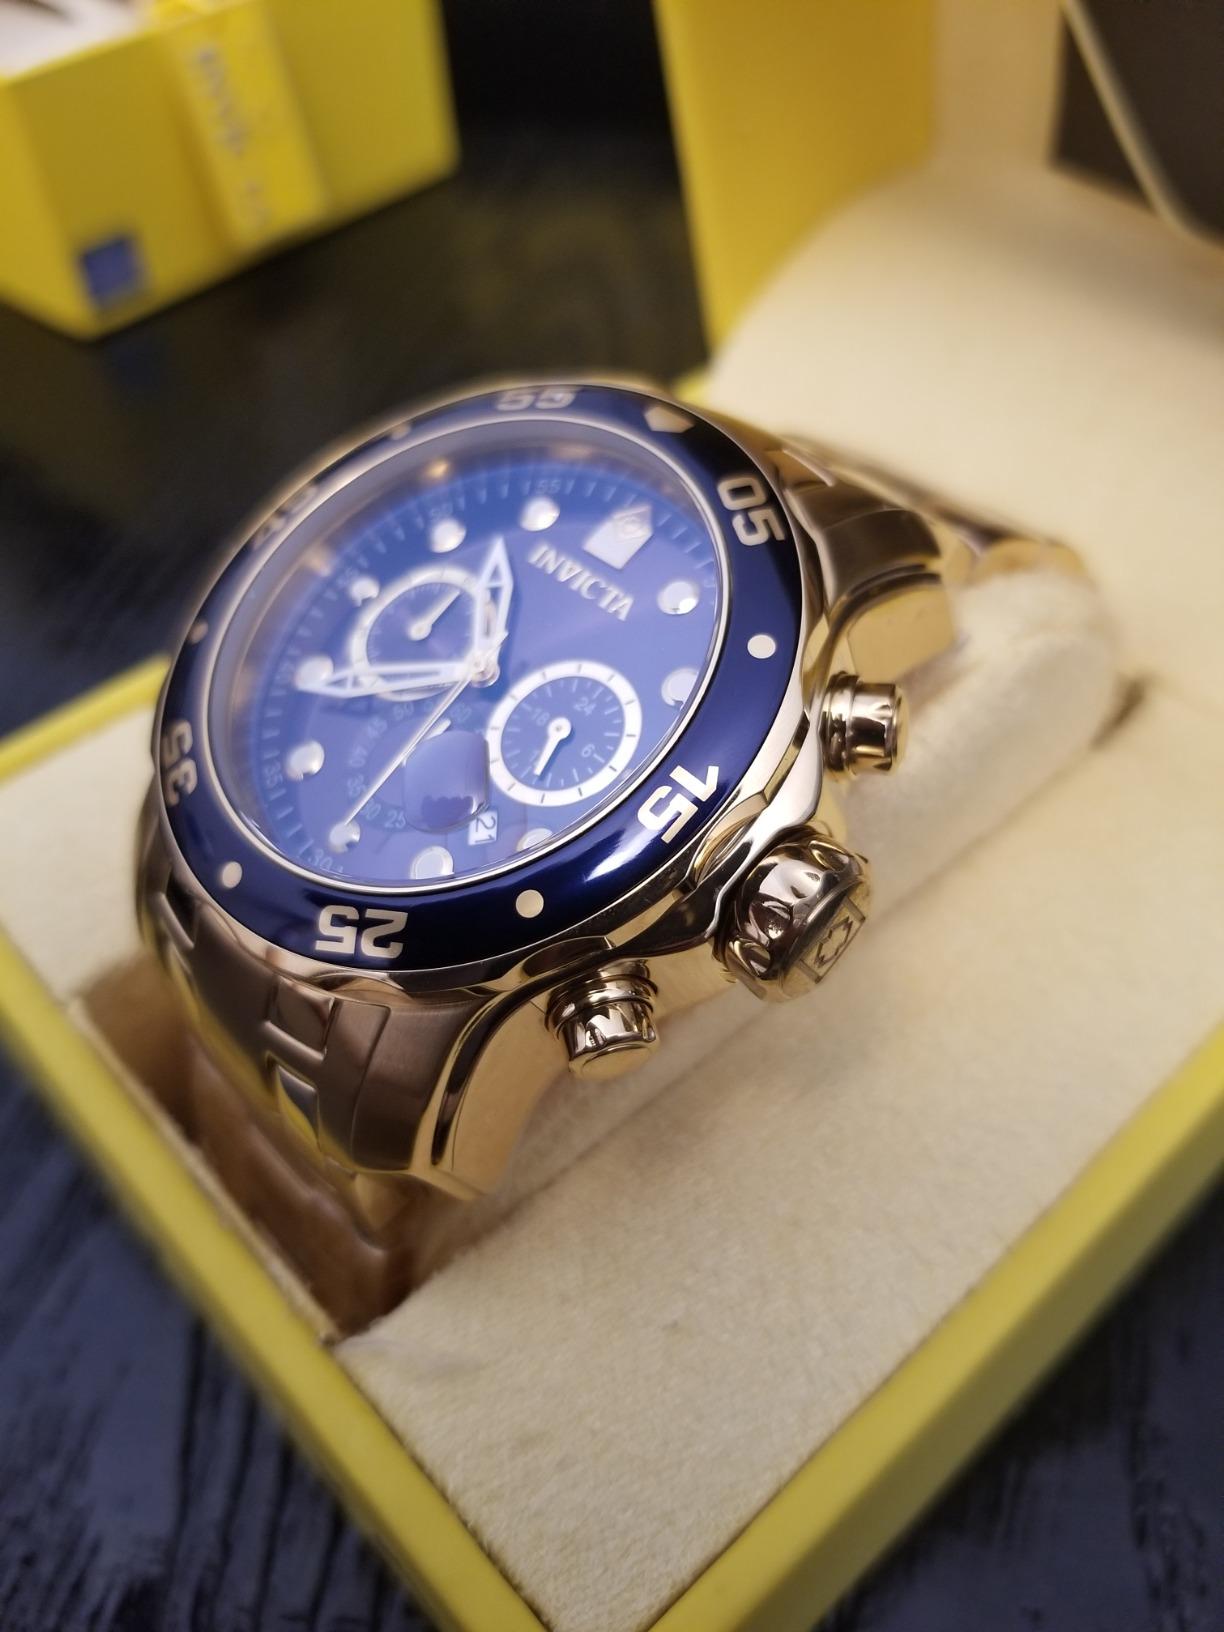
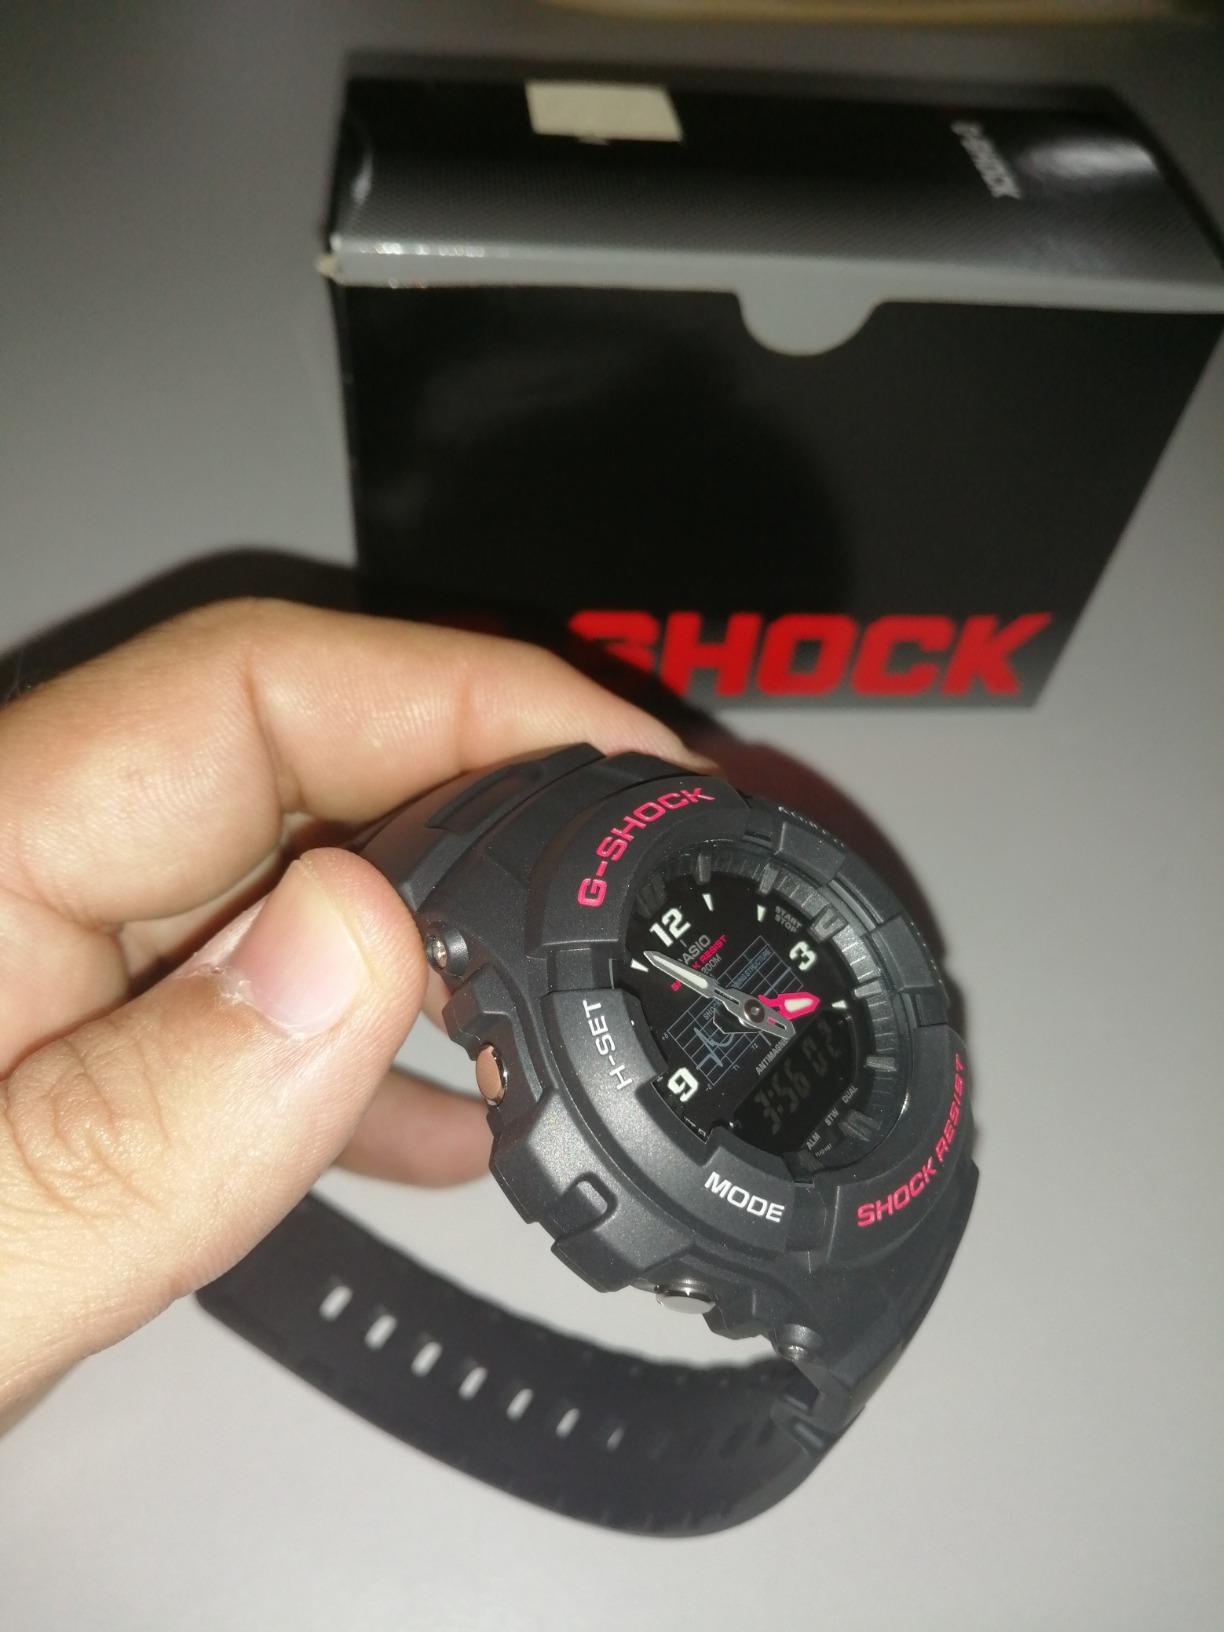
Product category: accessories_watch
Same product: no